Ozone

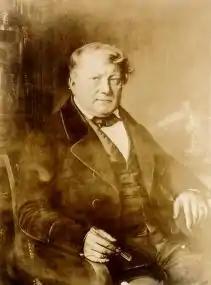
Christian Friedrich Schönbein (18 October 1799 – 29 August 1868)

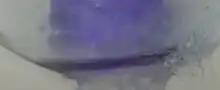
Liquid ozone

In 1785, Dutch chemist Martinus van Marum was conducting experiments involving electrical sparking above water when he noticed an unusual smell, which he attributed to the electrical reactions, failing to realize that he had in fact produced ozone.